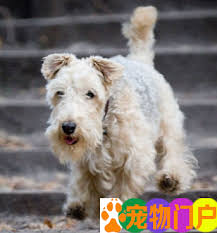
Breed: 216-n000017-Lakeland_terrier